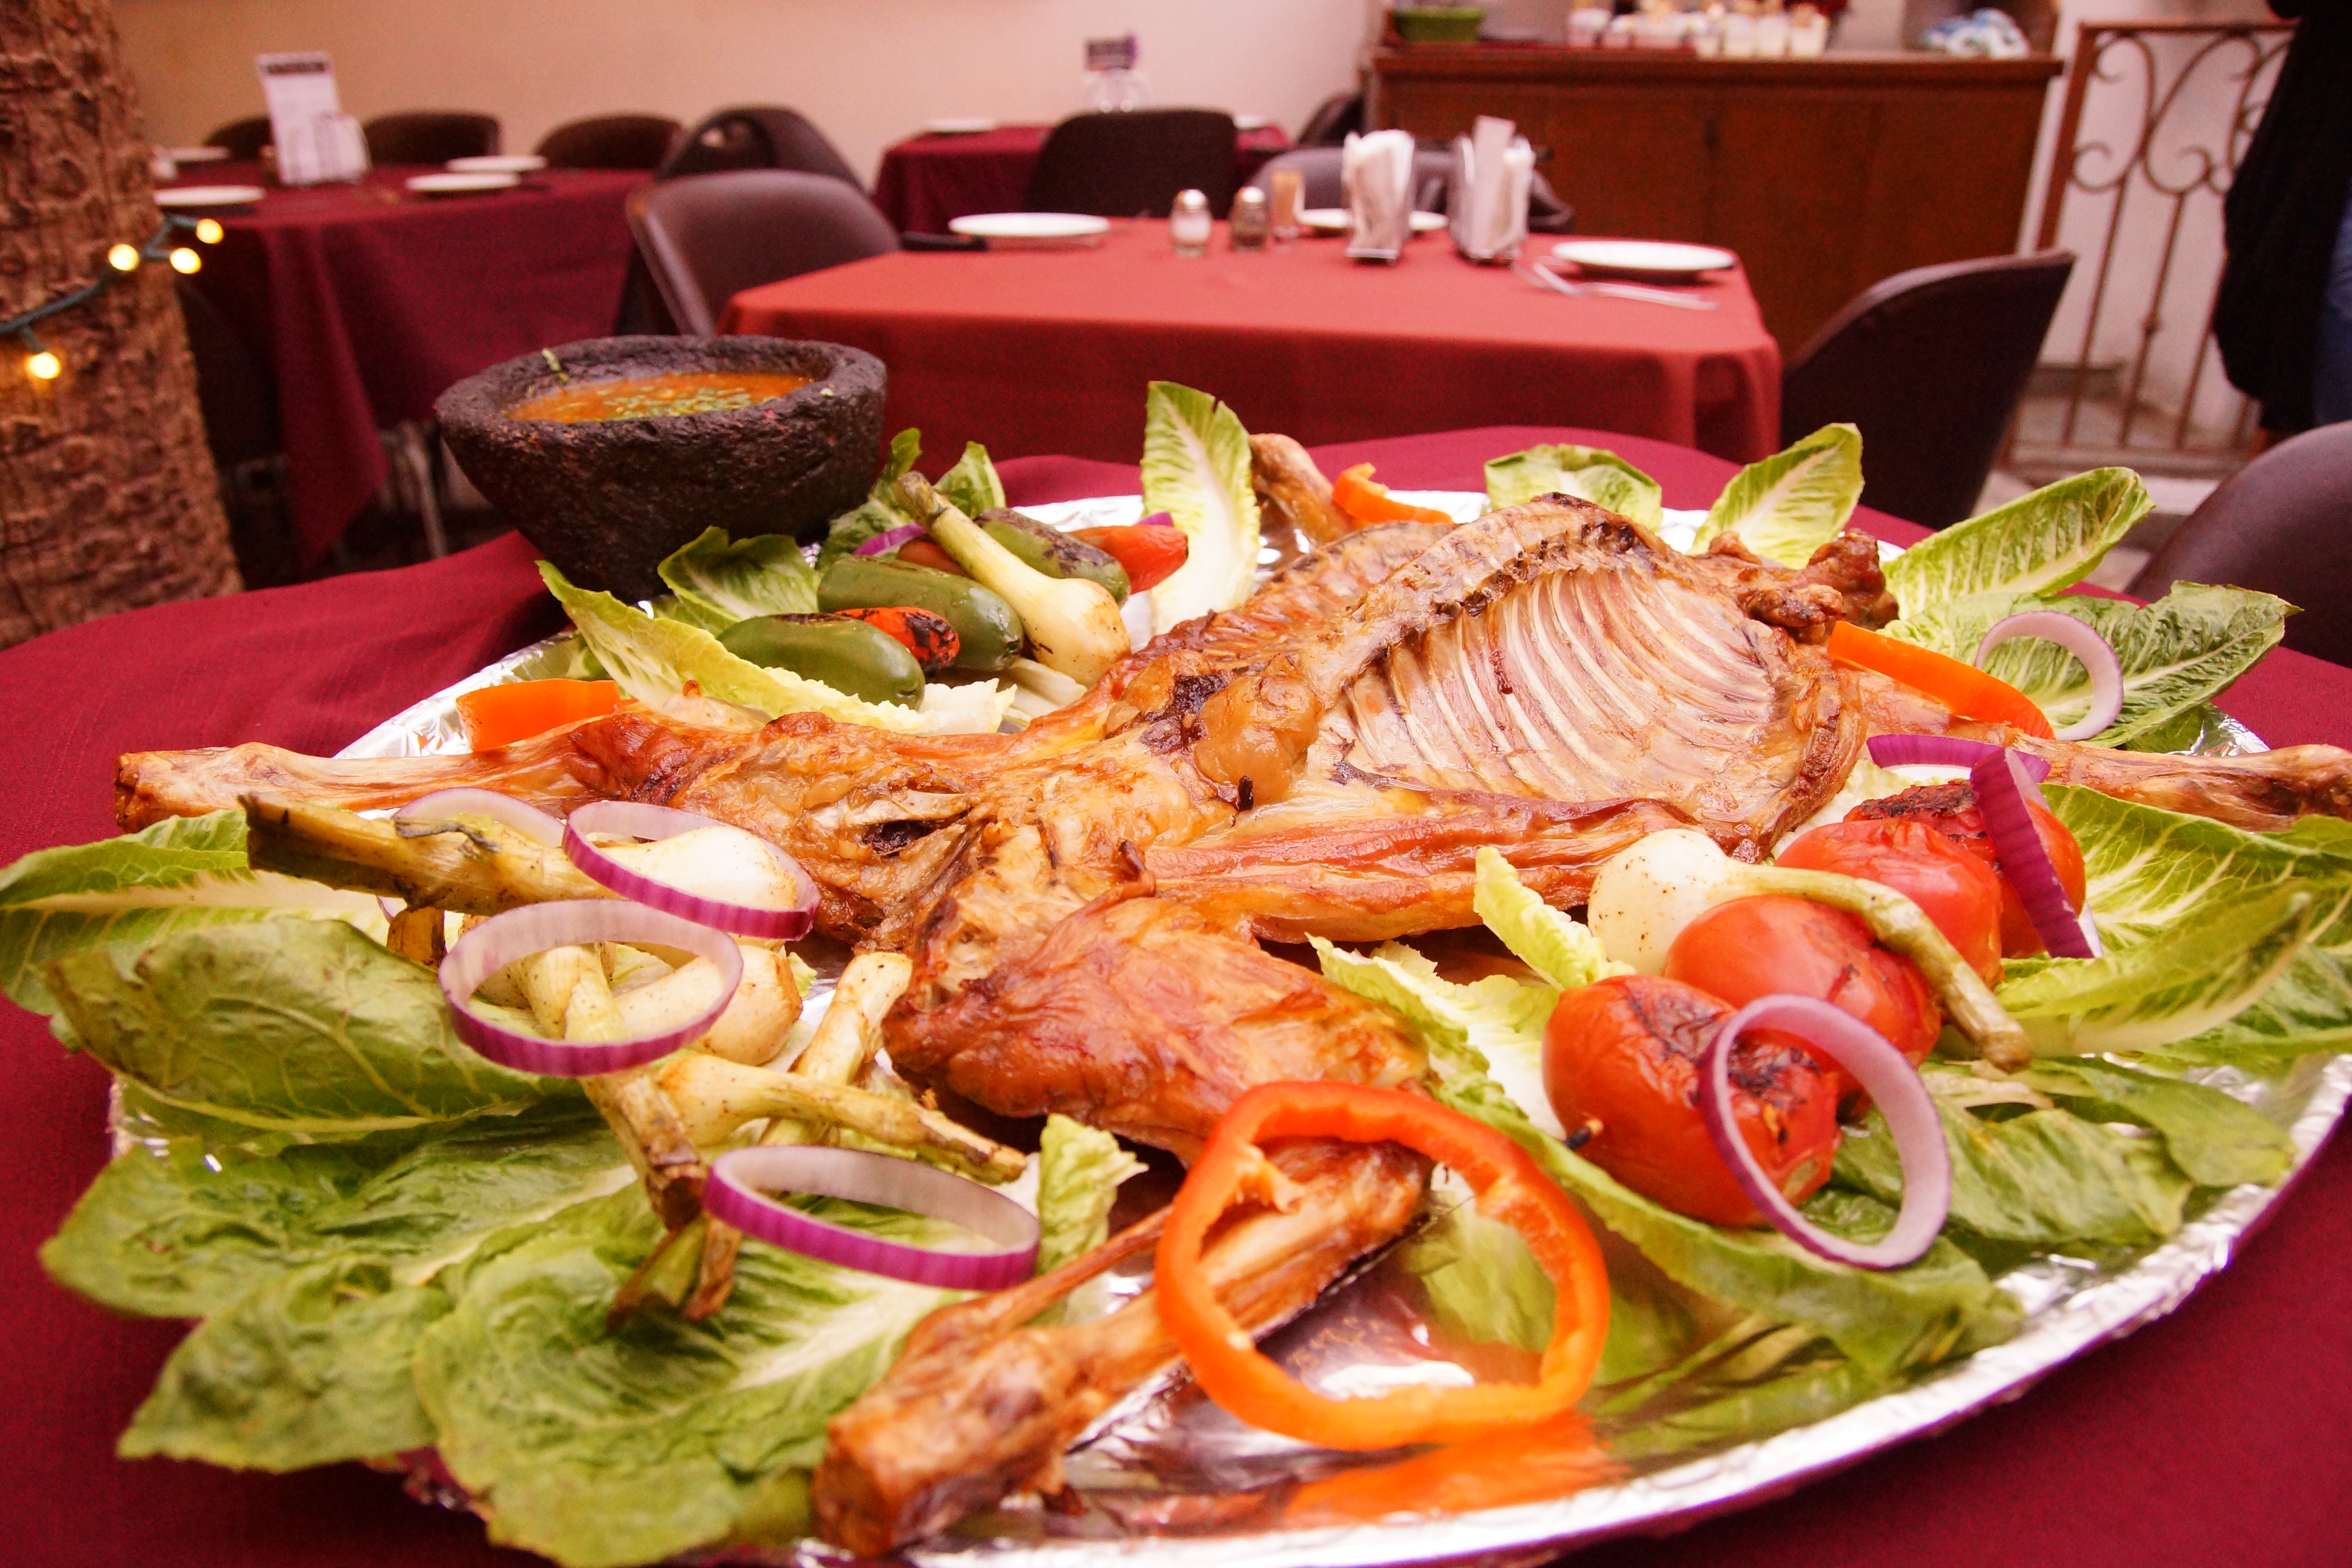
food, dish, meal, salad, seafood, cuisine, thai food, asian food, vegetable, garnish, lunch, peruvian food